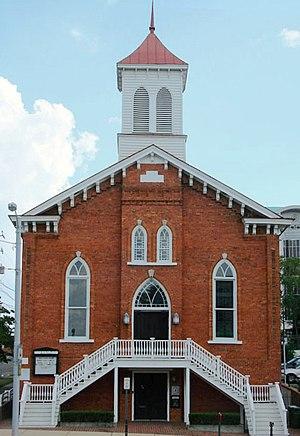
Les National Historic Landmarks de l'Alabama représentent l'histoire de l'Alabama de la période précolombienne jusqu'à nos jours. L'État compte trente-six National Historic Landmarks, qui sont situés dans dix-huit des soixante-sept comtés de l'État. Parmi ces monuments, cinq ont un intérêt militaire, huit sont des exemples importants d'un style architectural particulier, six sont des sites archéologiques, cinq ont joué un rôle dans la lutte des Afro-américains pour les droits civils, et cinq sont associés au développement du Programme spatial des États-Unis. Un des NHL de l'État a par la suite perdu ce statut.